Osiris myth

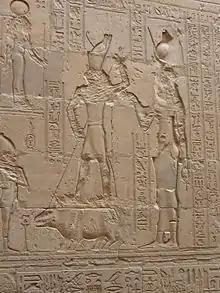
Horus spears Set, who appears in the form of a hippopotamus, as Isis looks on

The divine struggle involves many episodes. "Contendings" describes the two gods appealing to various other deities to arbitrate the dispute and competing in different types of contests, such as racing in boats or fighting each other in the form of hippopotami, to determine a victor. In this account, Horus repeatedly defeats Set and is supported by most of the other deities. Yet the dispute drags on for eighty years, largely because the judge, the creator god, favors Set. In late ritual texts, the conflict is characterized as a great battle involving the two deities' assembled followers. The strife in the divine realm extends beyond the two combatants. At one point Isis attempts to harpoon Set as he is locked in combat with her son, but she strikes Horus instead, who then cuts off her head in a fit of rage. Thoth replaces Isis's head with that of a cow; the story gives a mythical origin for the cow-horn headdress that Isis commonly wears.